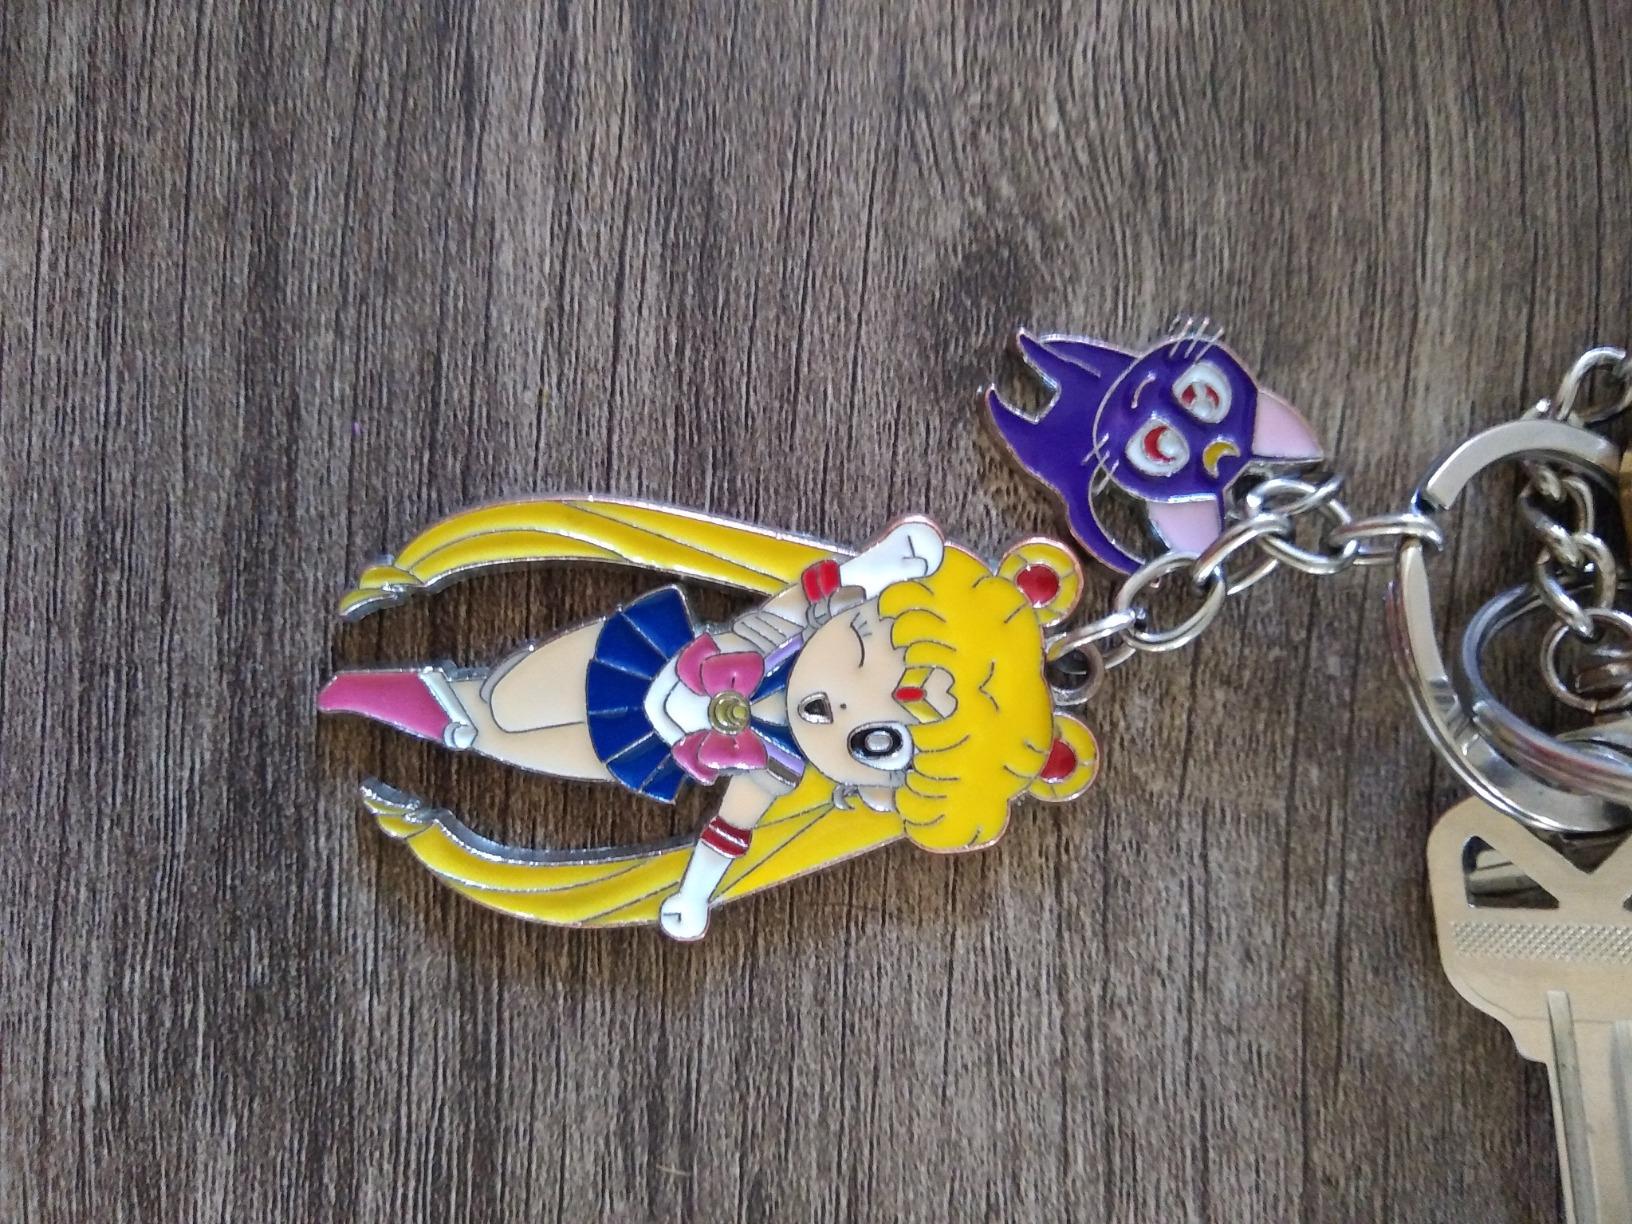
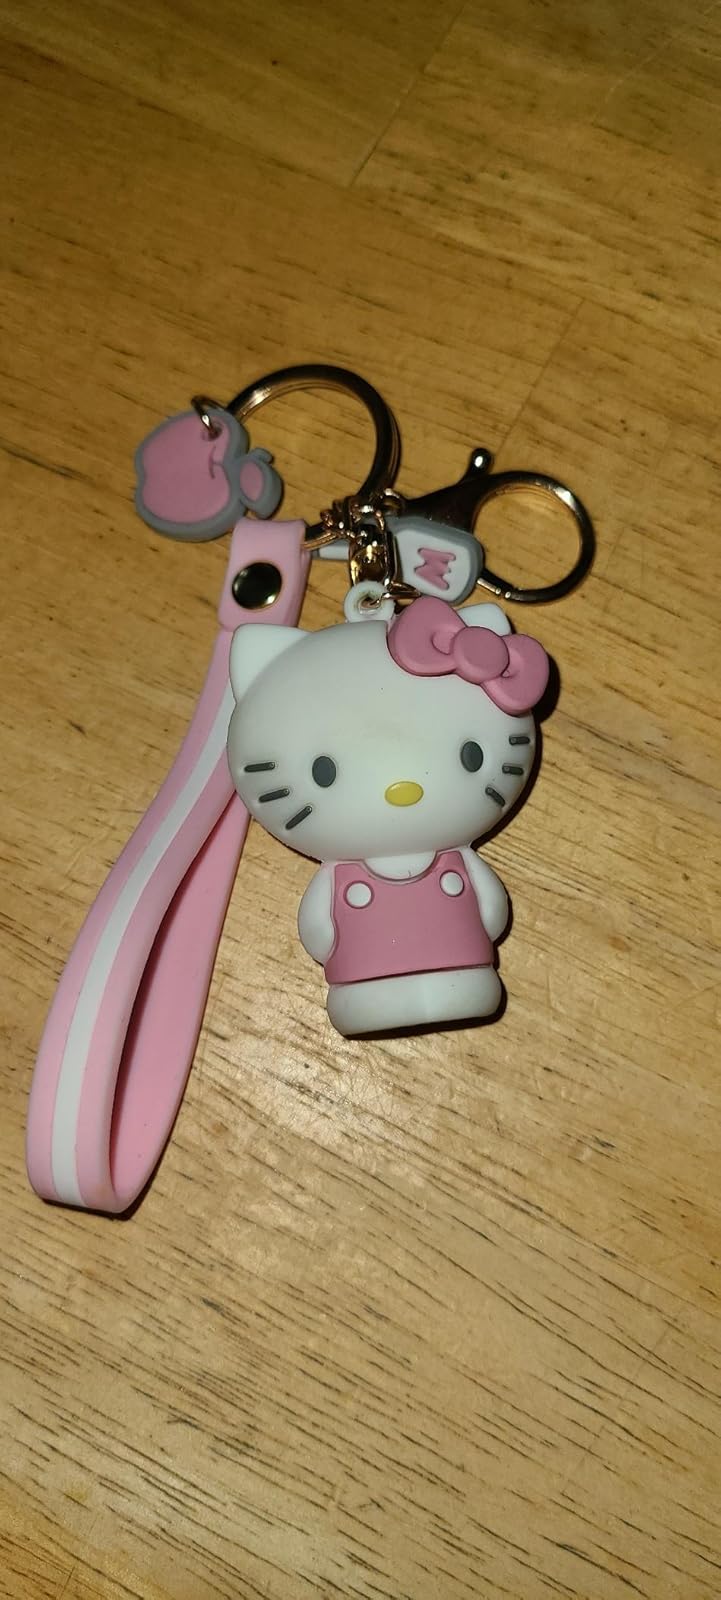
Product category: accessories_keychain
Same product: no